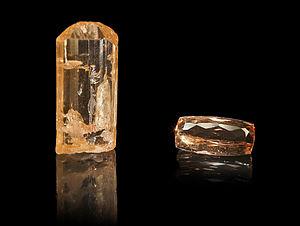
Topaze ""Impériale"" - Mine de Vermelhão, Saramenha, Ouro Preto, Minas Gerais Brésil - (2.2x1cm) (taillée -1.2x06.cm)"
Le Minas Gerais est l'un des États fédérés du Brésil. Il se situe au nord de la région Sudeste. Sa capitale est Belo Horizonte, la troisième aire urbaine du pays après São Paulo et Rio de Janeiro. Sa superficie est de 586 522 km² et il comptait 21 119 536 habitants en 2017.
La topaze est une espèce minérale du groupe des silicates, sous-groupe des nésosubsilicates, de formule Al₂SiO₄(F, OH)₂ pouvant contenir des traces de fer, chrome, magnésium et titane.